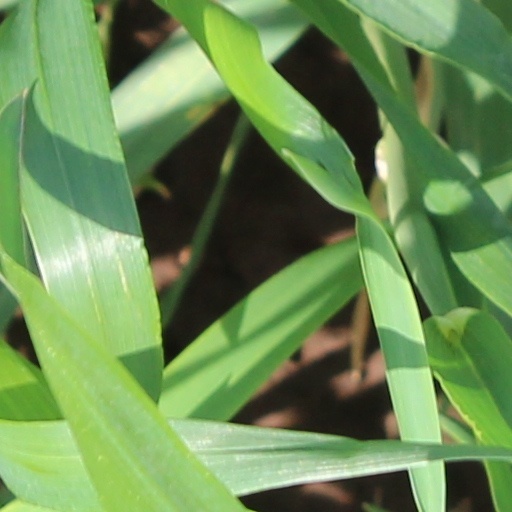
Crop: wheat